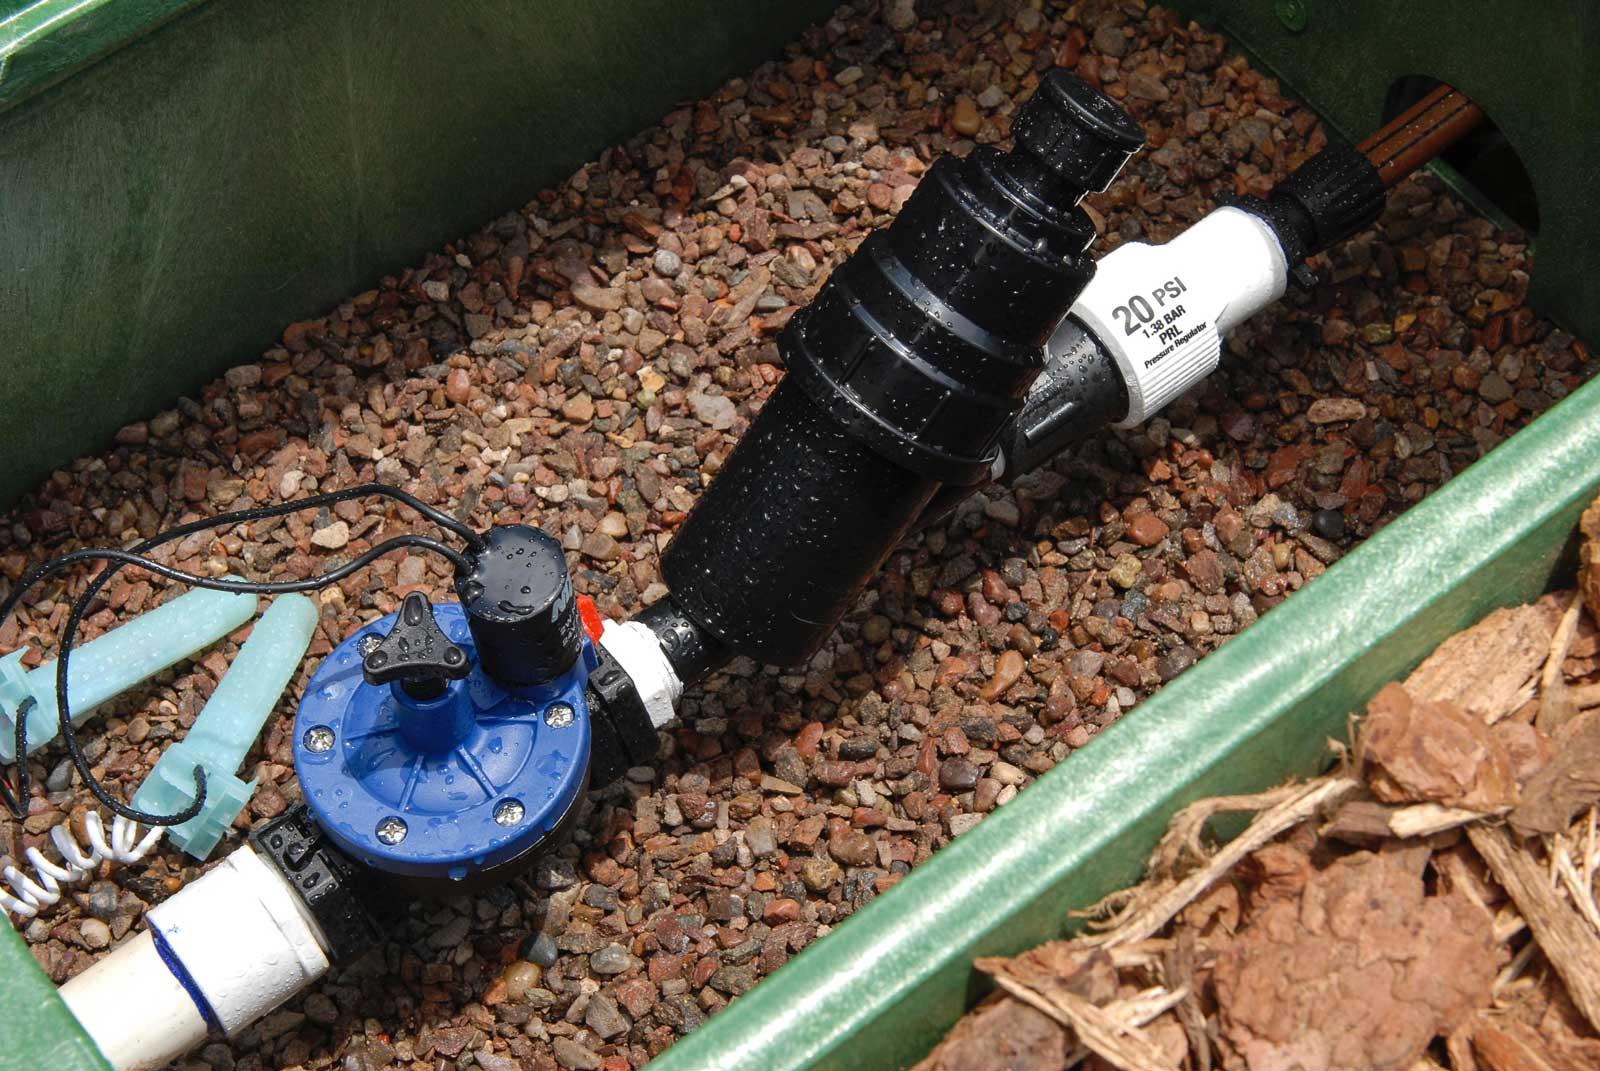
Hapa tunaona sehemu ya mfumo wa umwangiliaji hasa vali na chujio vilivyowekwa ndani ya Sanduku la vali au shimo la huduma.Kifaa cha bluu kinachoonekana katikati ya picha ni vali ya umwangiliaji ambayo hudhibiti mtiririko wa mji kuelekea eneo fulani ya umwangiliaji .Inaweza kuendeshwa kwa mkono au umeme kupitia [cs]solenoid[cs].